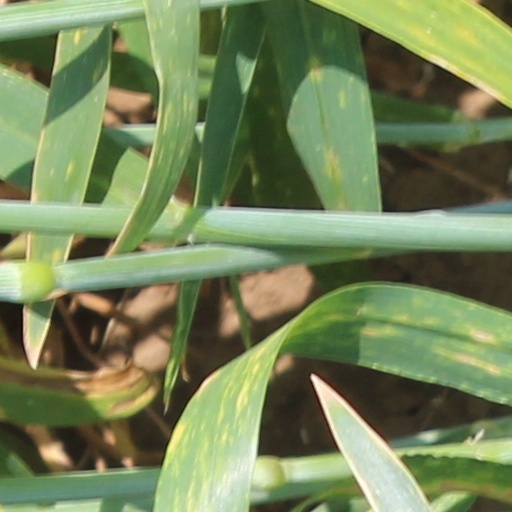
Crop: wheat